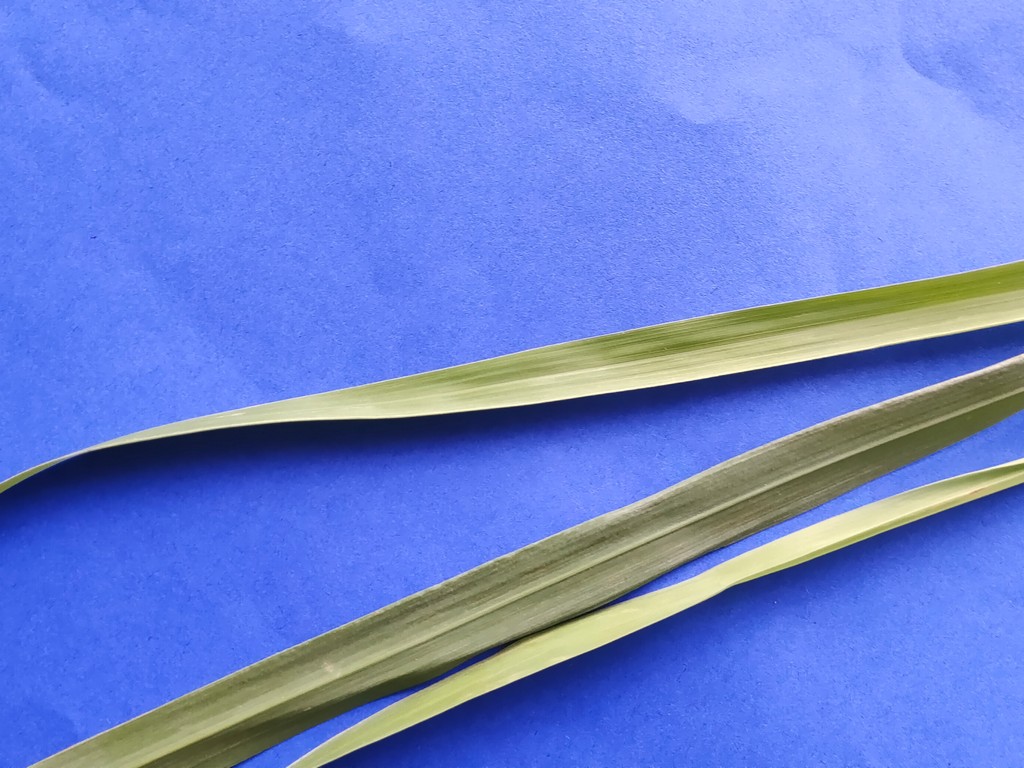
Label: Healthy